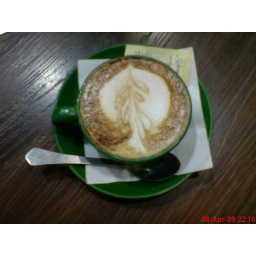
in a forest green cup - pretty